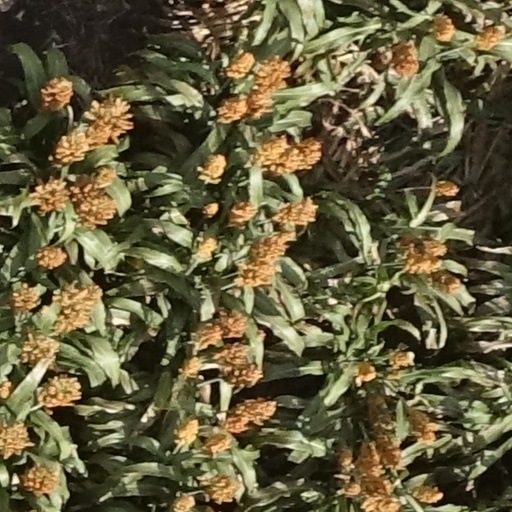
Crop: sorghum